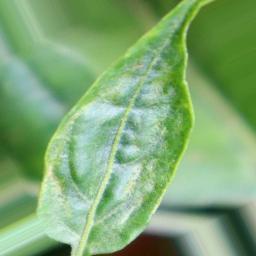
Label: mites_and_trips